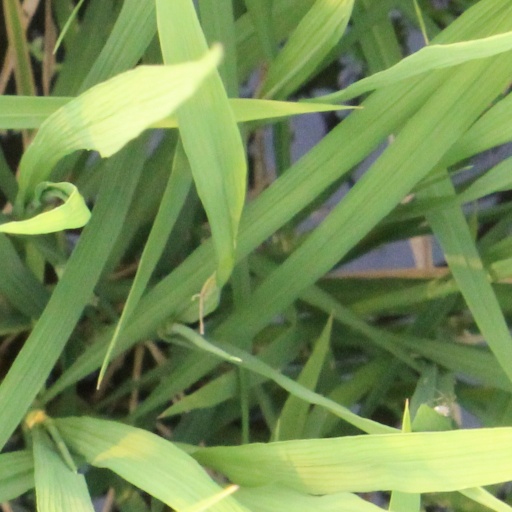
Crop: rice